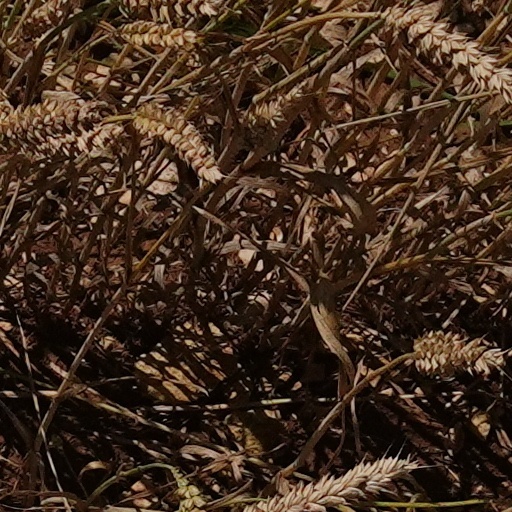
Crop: wheat